Black budget

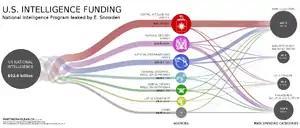
Data visualization of U.S. intelligence black budget (2013)

In France, the black budget is known as "special funds" (French: "fonds spéciaux"). In 2020, €70 million was spent on the funds, which were also illegally used by ministers to pay themselves. There is no law that regulates use of the funds, though the black budget is voted on every year by deputies.